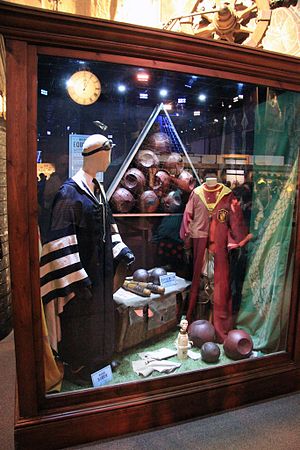
Quidditch
Quidditch Tromler
Quidditch er en fiktiv konkurrencesport, der forekommer i J.K. Rowlings bøger om Harry Potter. Det er en yderst grov, men meget populær semi-kontakt sport, som troldmænd og hekse spiller og akademikeren D. Bruno Starrs har skrevet om dens egenart som en sport, hvor spillerne kan være enhver alder eller køn.